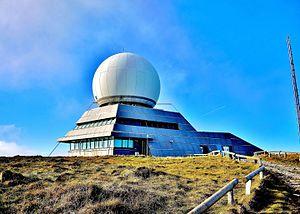
Le radar au sommet du grand ballon.